Anna Curtenius Roosevelt

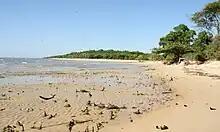
Praia de São João - Marajó Island

In 1991, Roosevelt published, "Moundbuilders of the Amazon: Geophysical Archaeology on Marajo Island, Brazil," which detailed her work throughout the 1980s on pre-Columbian Marajoara culture. Her research team employed remote sensing geophysical surveys, together with excavation. The Marajo Island lies near the mouth of the Amazon River and contains evidence of pre-Columbian settlement.